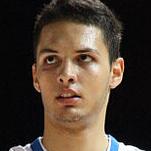
Age: 17